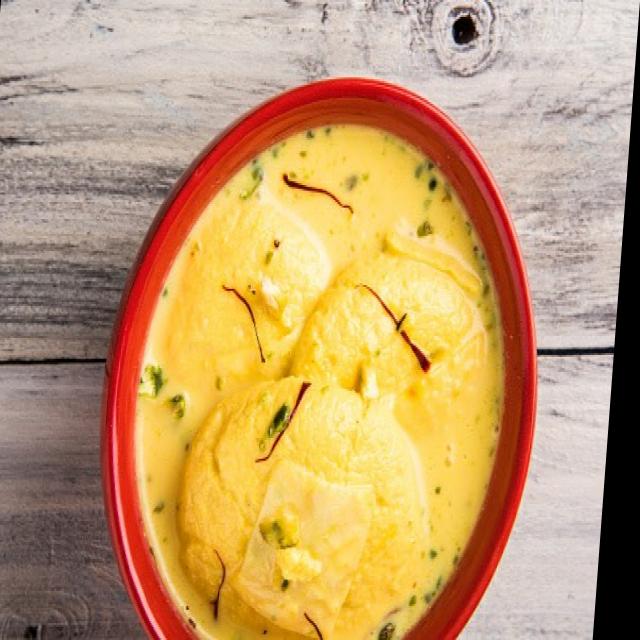
Dish: ras_malai